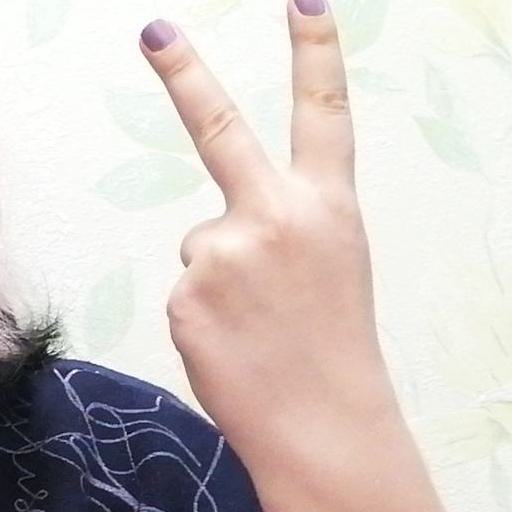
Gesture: peace_inverted